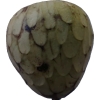
Label: cherimoya